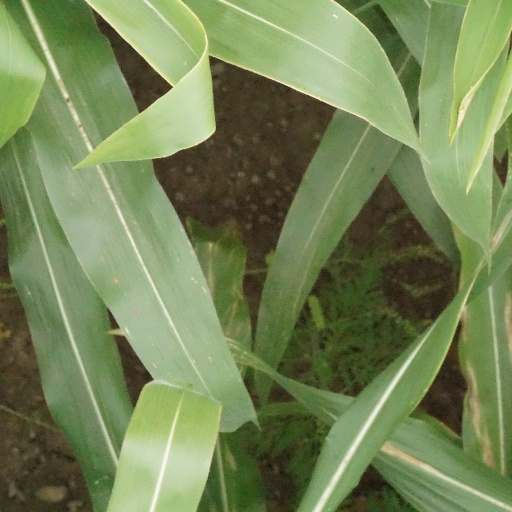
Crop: maize; corn